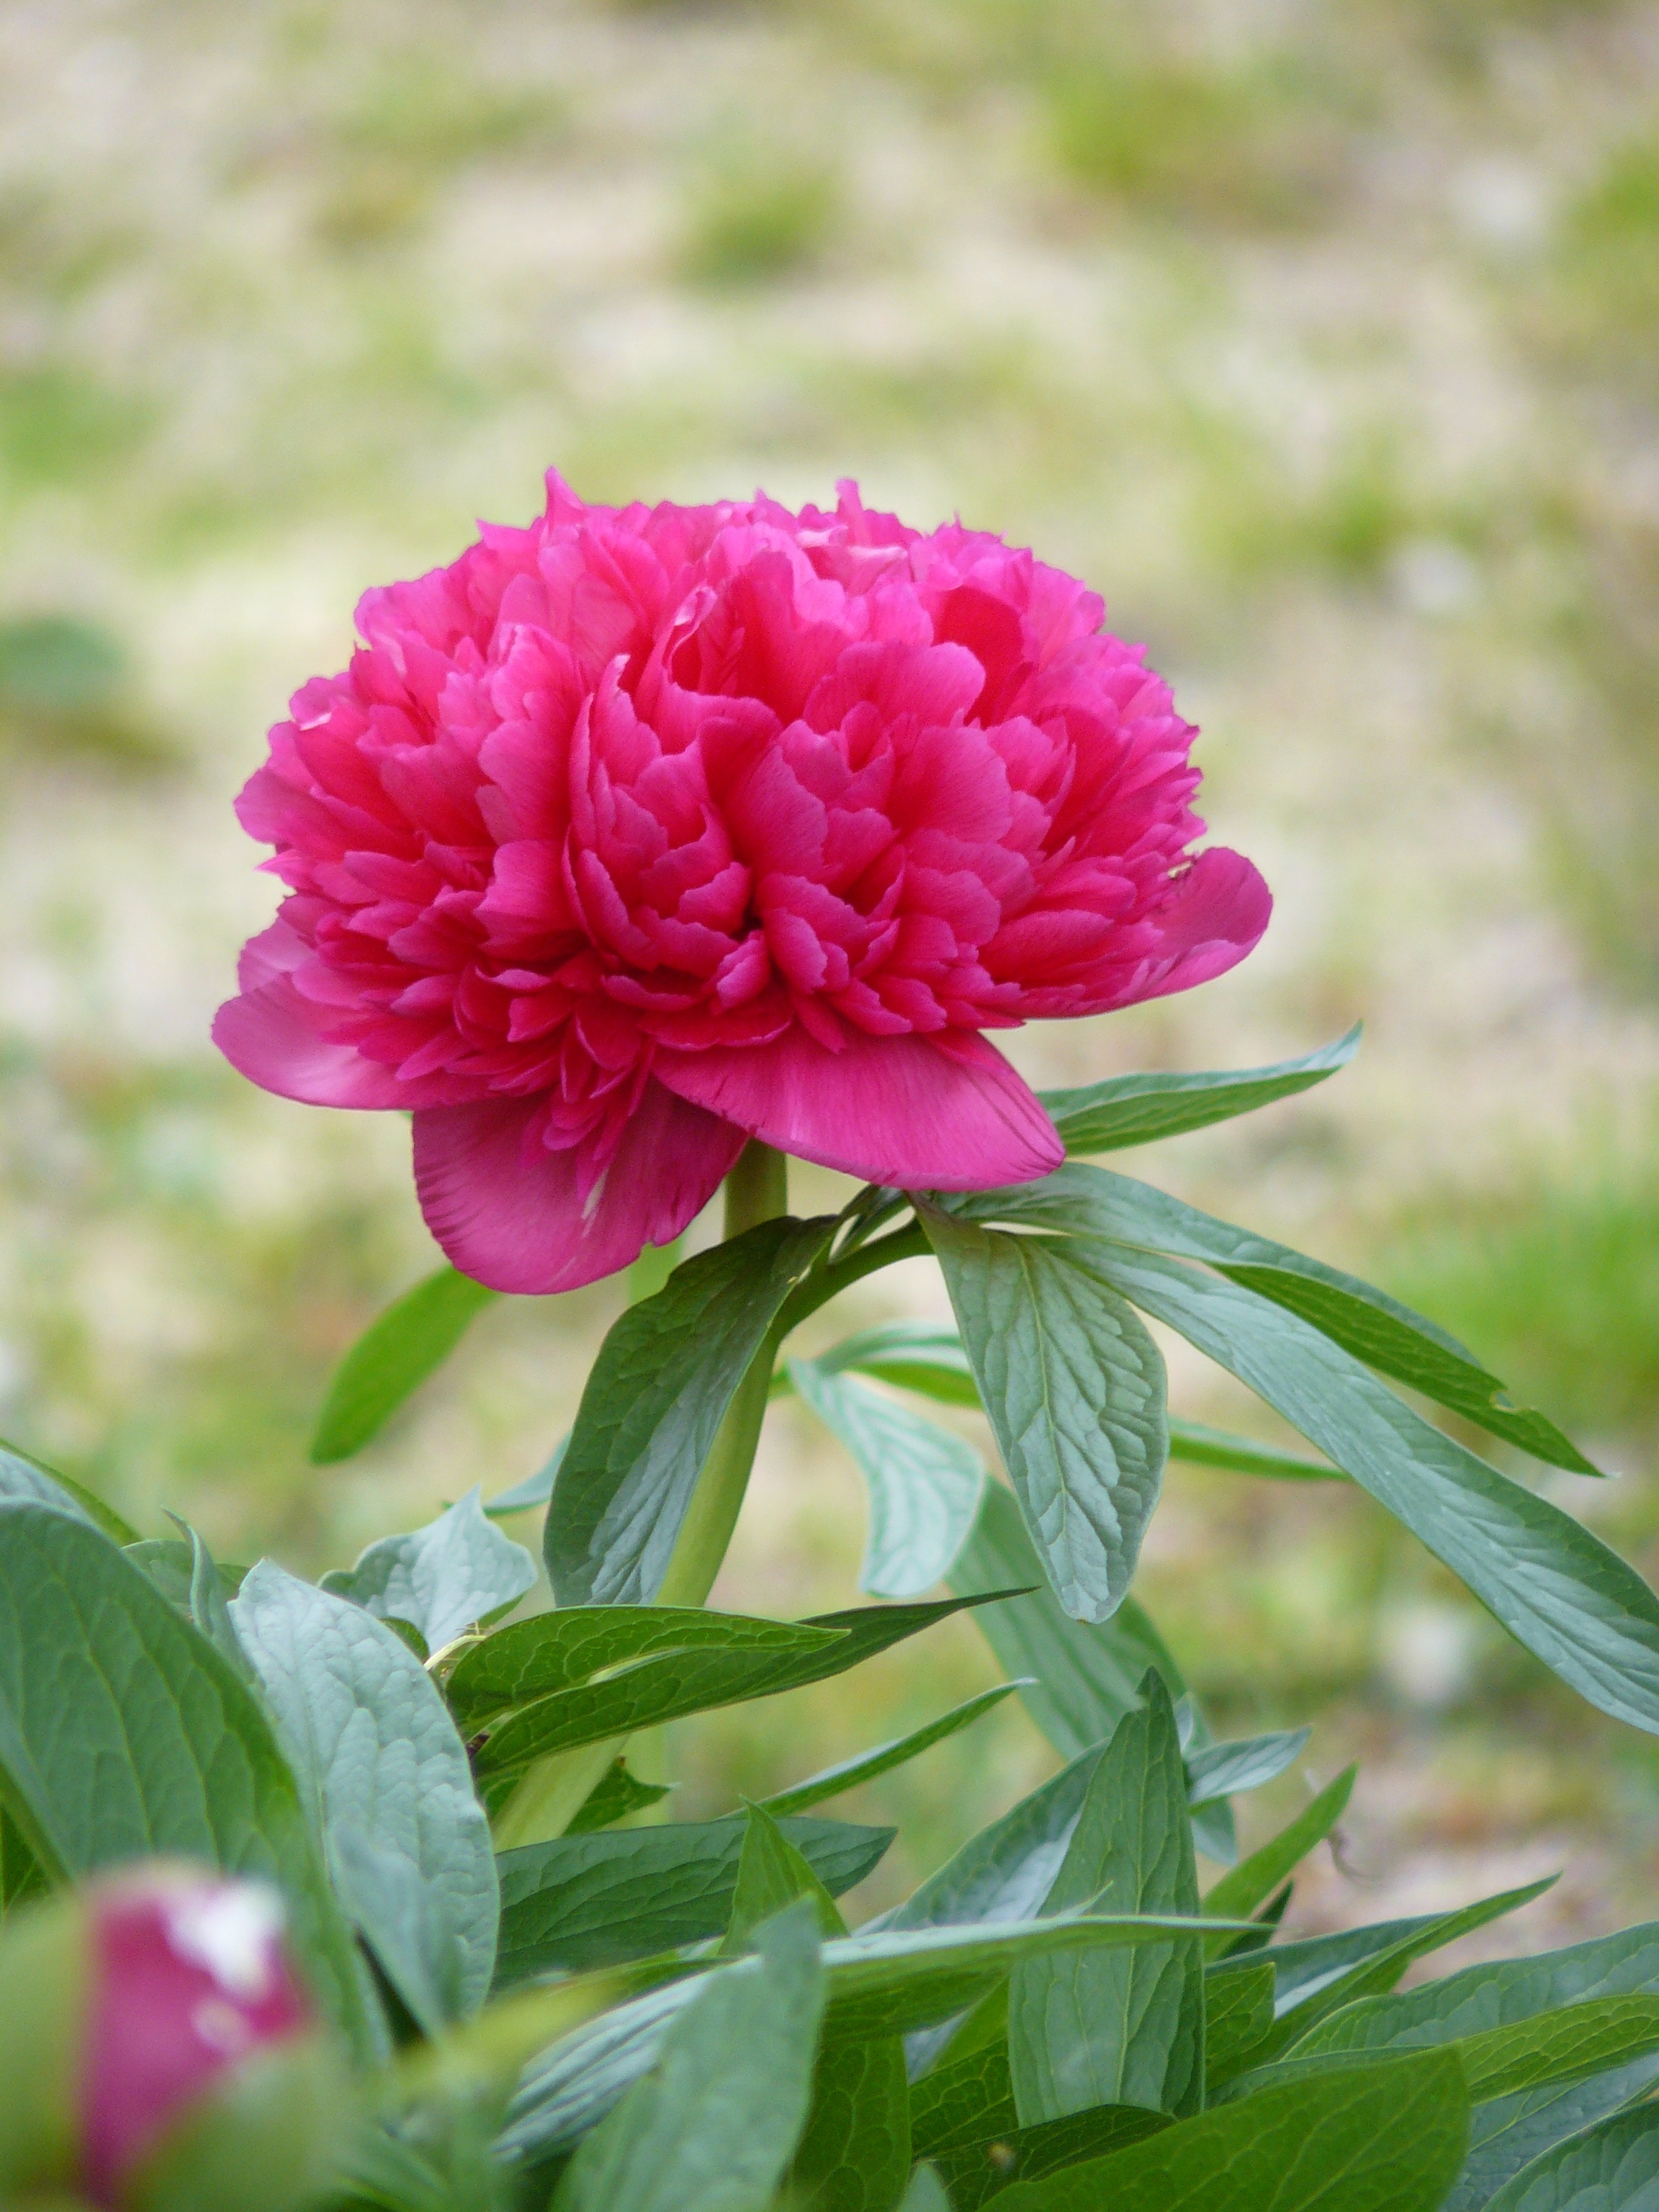
plant, flower, petal, botany, garden, flora, red flower, peony, flowering plant, daisy family, land plant, rosa centifolia